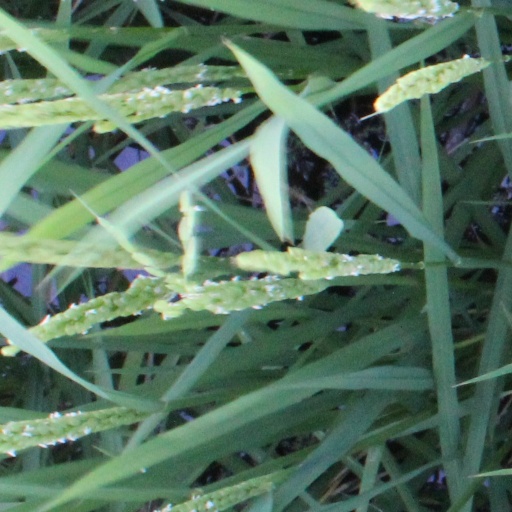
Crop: rice